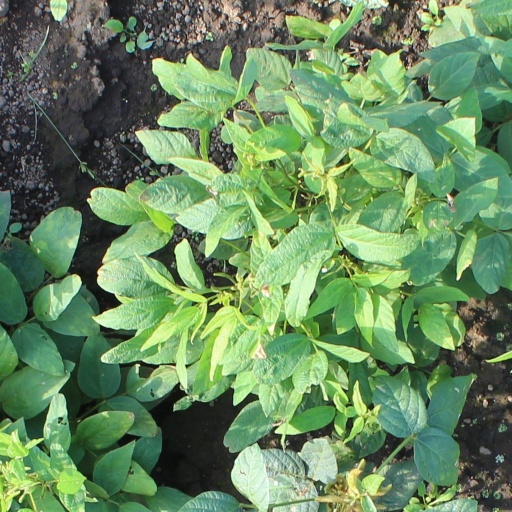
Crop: soybean